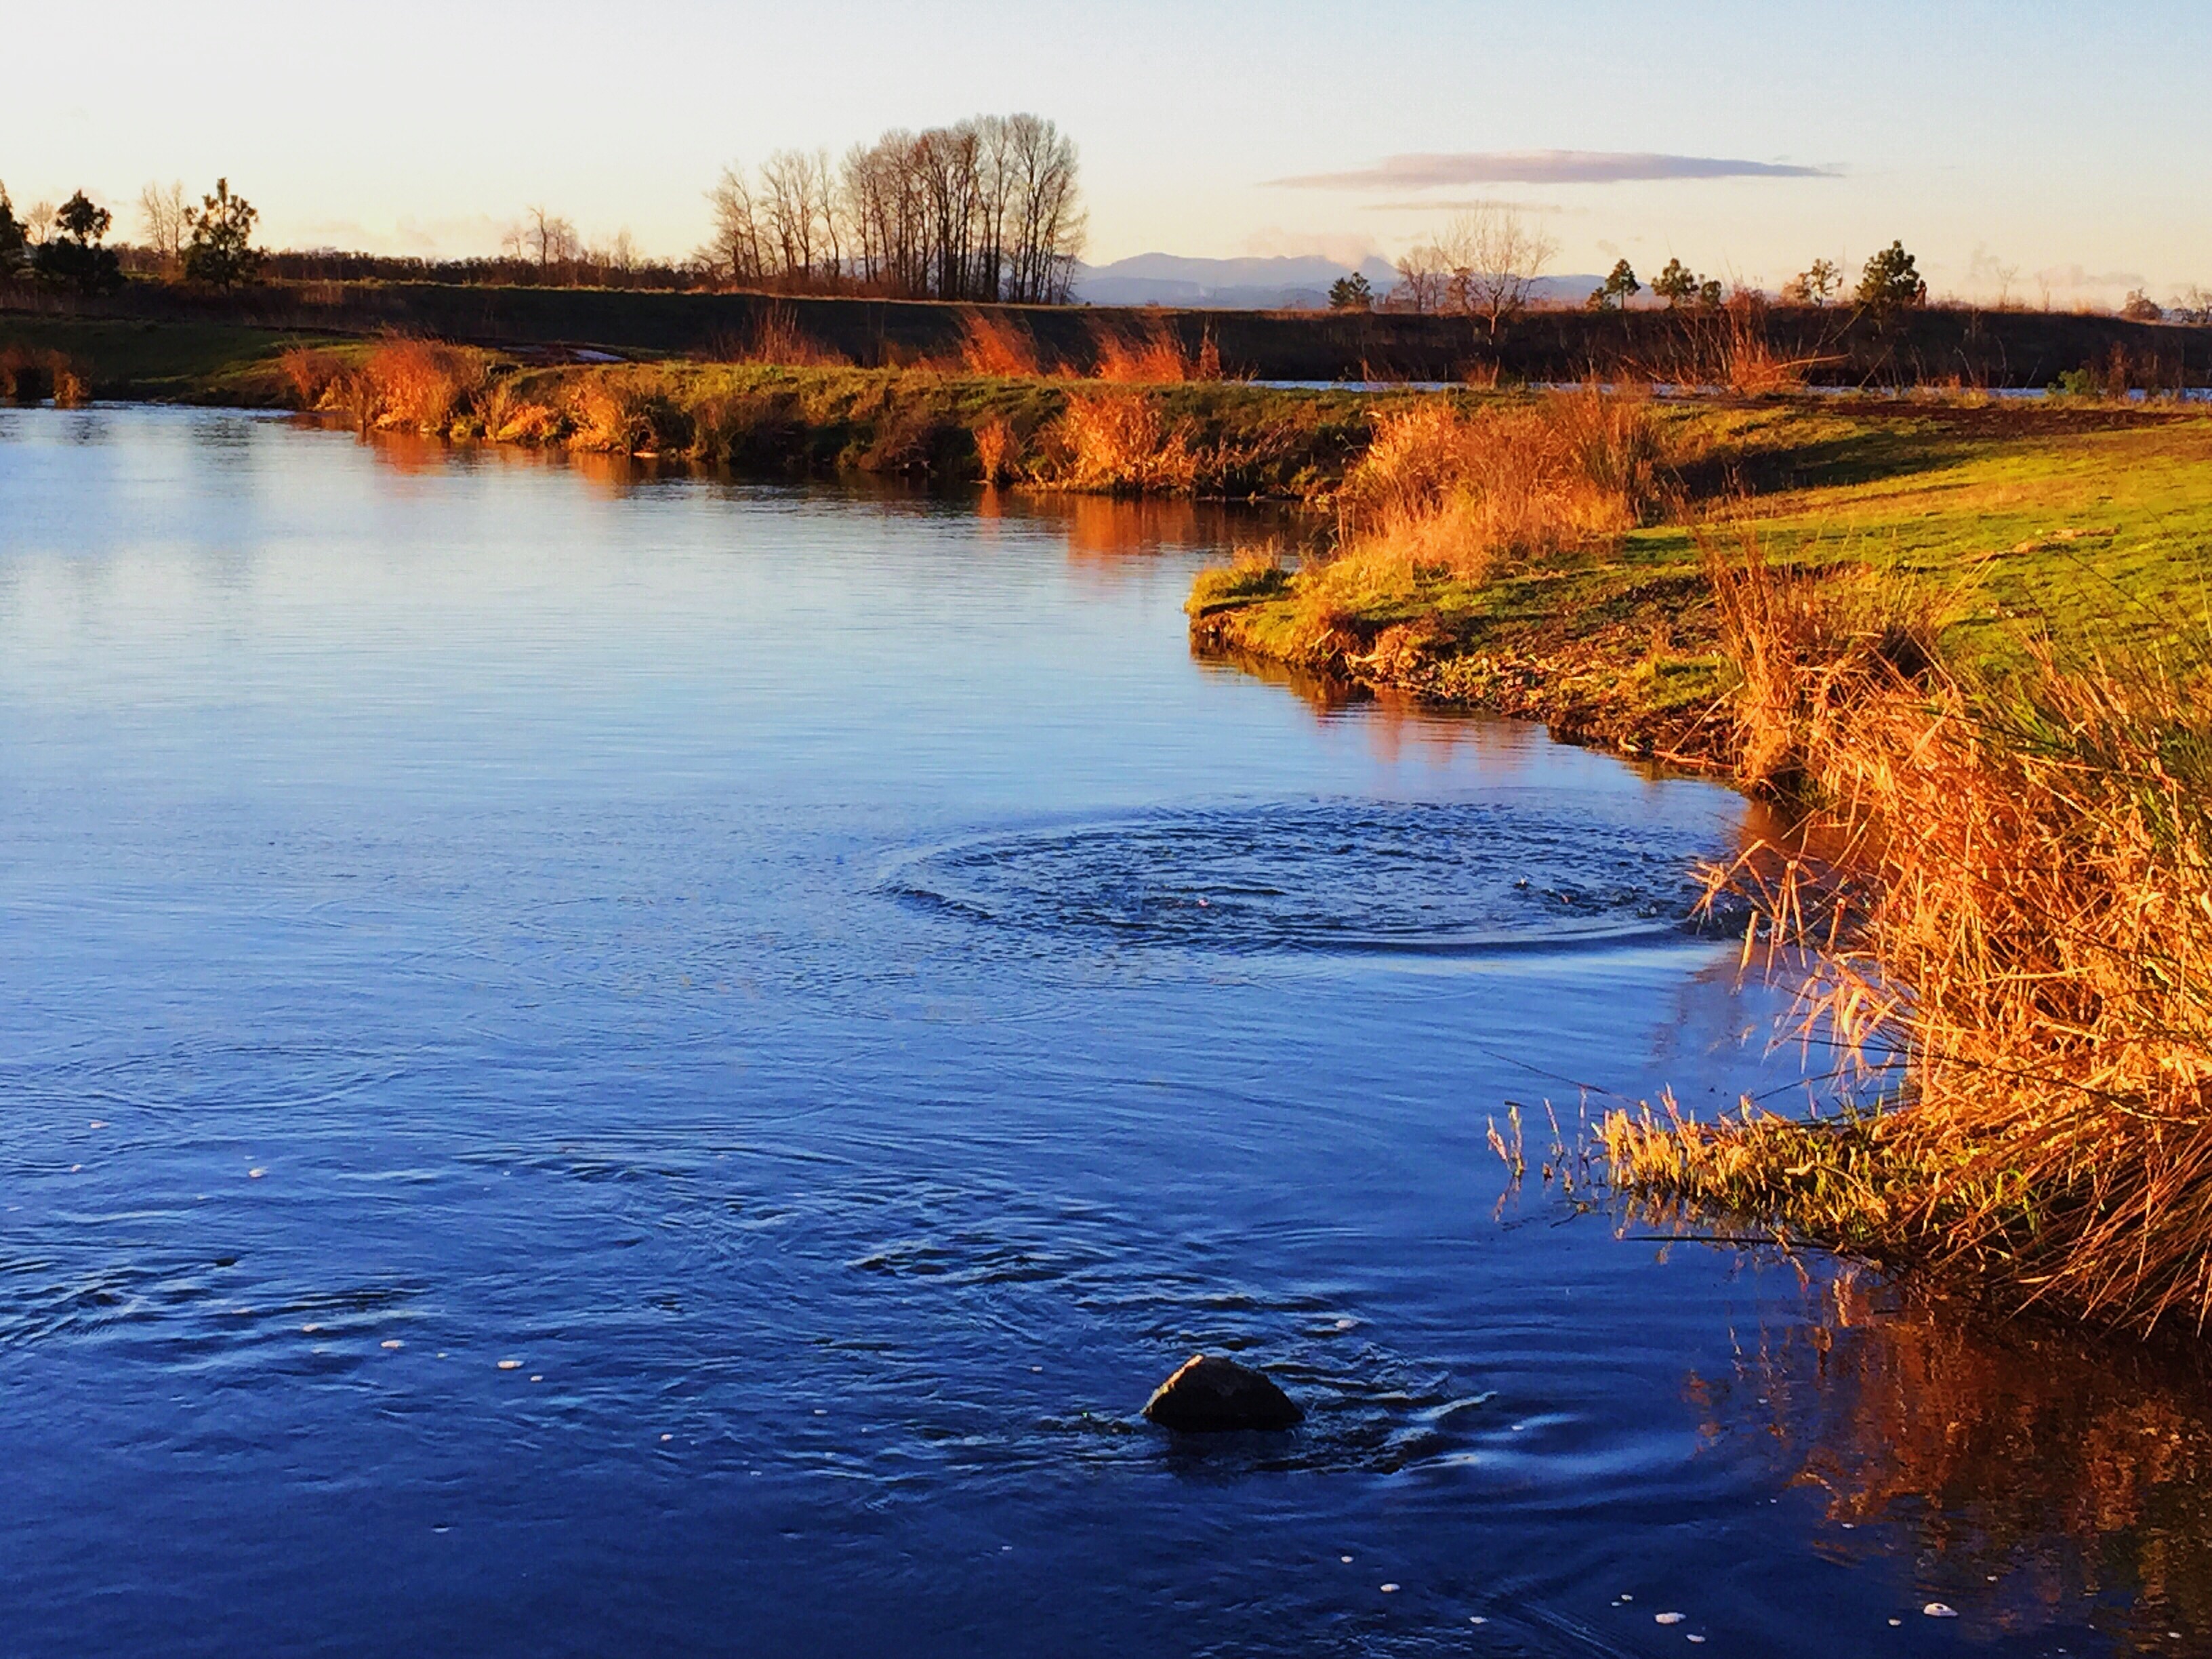
landscape, sea, coast, water, nature, marsh, sunrise, sunset, morning, shore, lake, dawn, river, dusk, evening, reflection, autumn, reservoir, body of water, wetland, habitat, loch, natural environment, atmospheric phenomenon